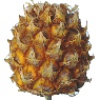
Label: Pineapple Mini 1